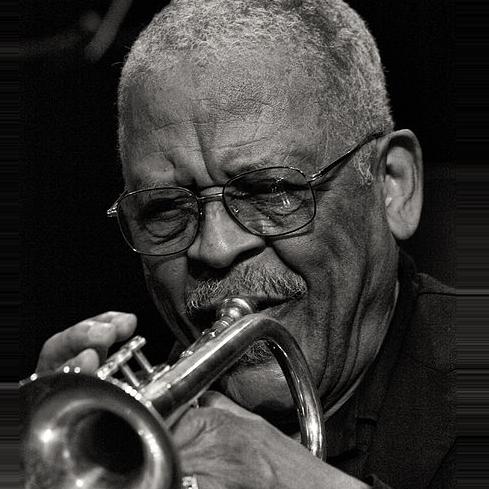
Age: 73